Libyan civil war (2011)

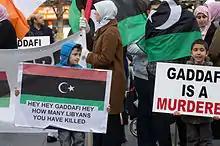
People in Dublin, Ireland, protesting against Gaddafi (March 2011).

Efforts to mop up pro-Gaddafi forces in northwestern Libya and toward Sirte began even before the rebels fully consolidated control of Tripoli. Rebels took the city of Ghadames near the borders of Tunisia and Algeria on 29 August. Members of the Gaddafi family took flight to Algeria. In September, the Gaddafi stronghold of Bani Walid was besieged by rebels, who reported that Gaddafi's son Saif al-Islam was hiding in the city. On 22 September, the NTC captured the southern city of Sabha, and claimed to have found a large cache of chemical weapons. Concerns were raised over the danger of Gaddafi mounting an insurgency against the new authorities.